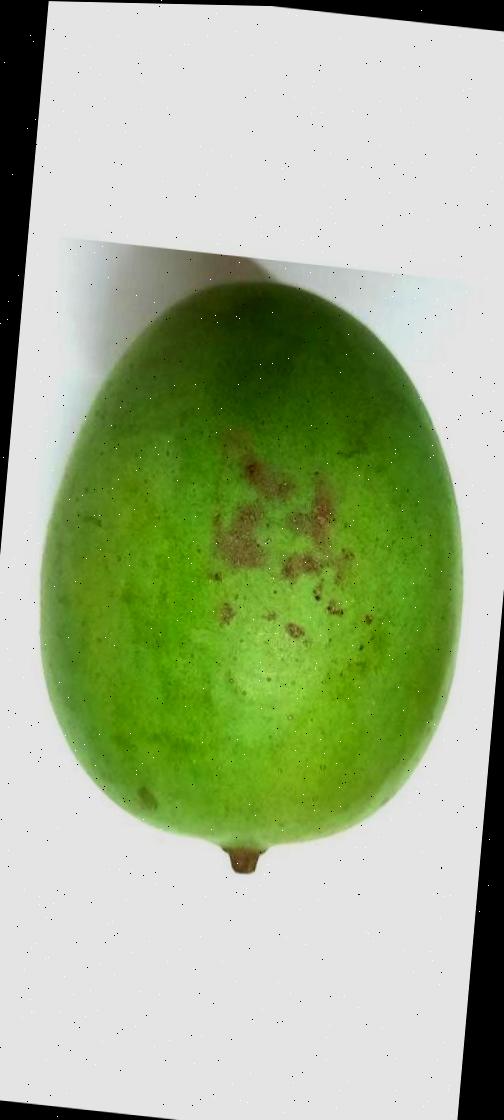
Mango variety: Langra